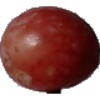
Label: Grape Pink 1